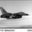
Label: airplane